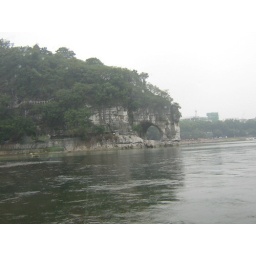
This is called the elephant trunk hill in the city of Guilin, it's formed naturally.